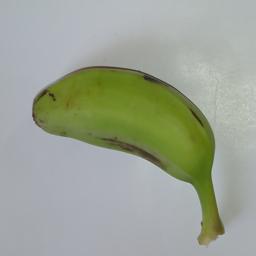
Banana variety: Champa Kola